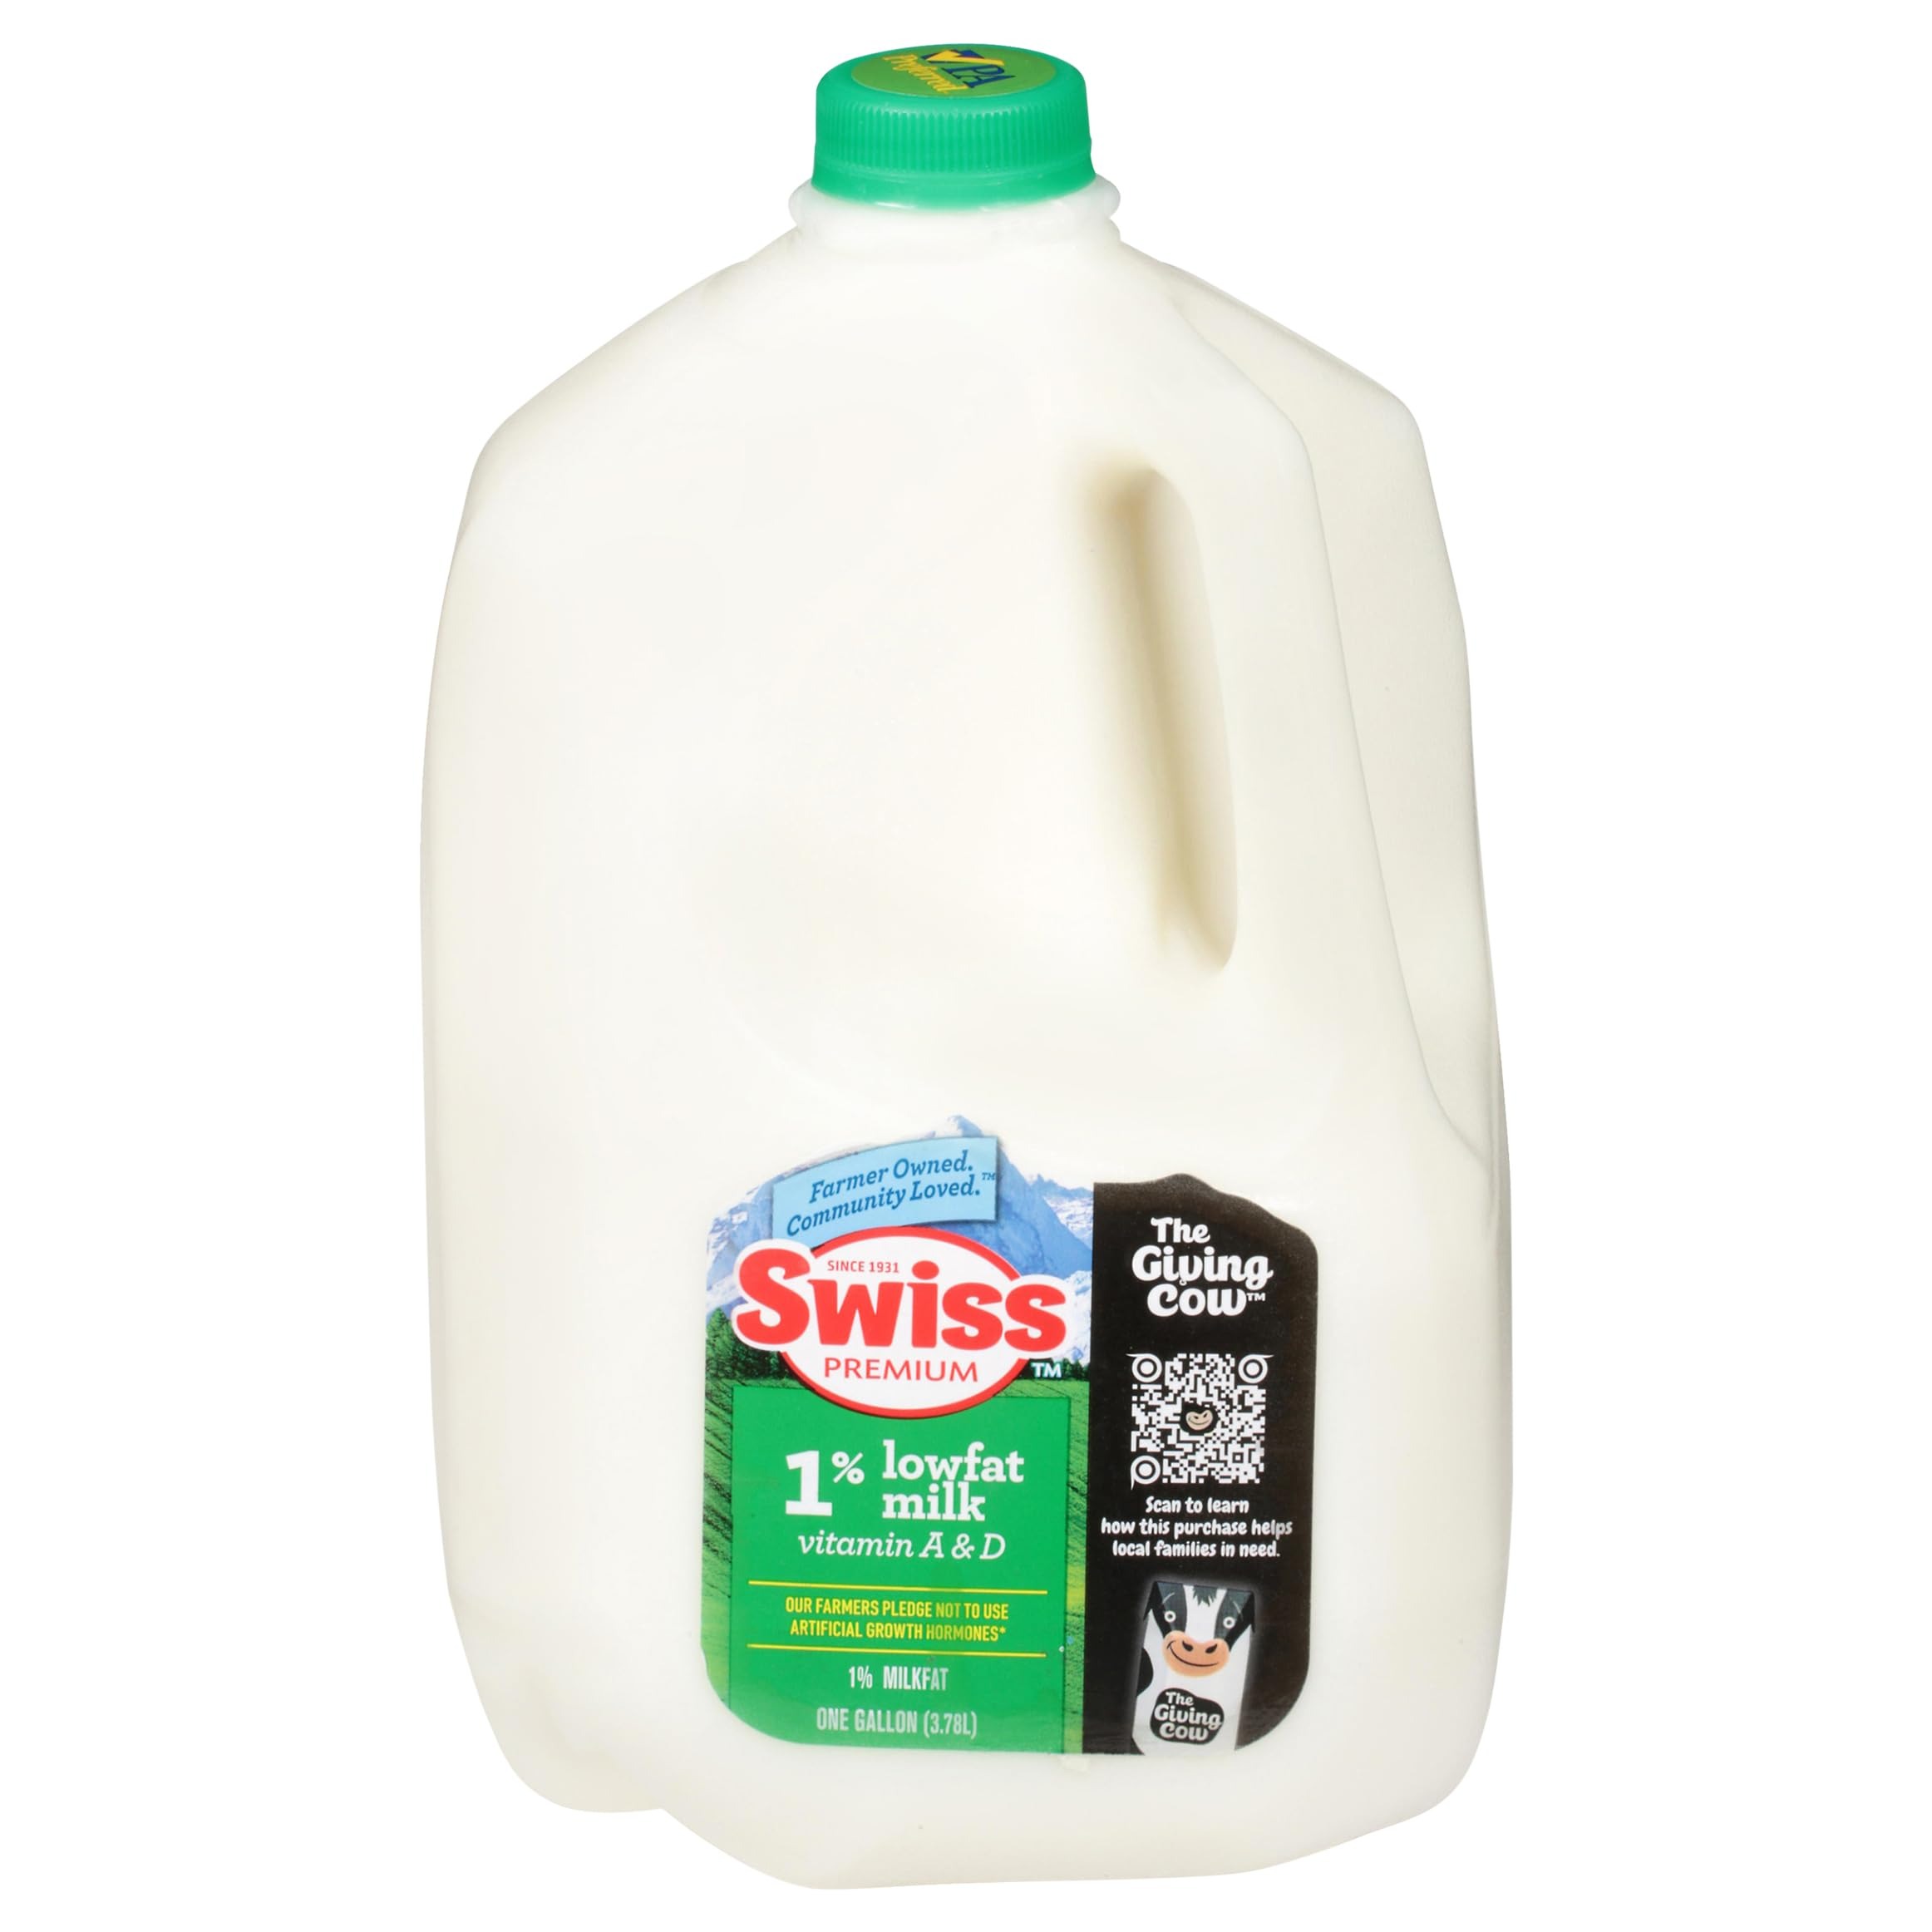
Item Name: Swiss Premium, 1% Low Fat Milk, 128 Fl Oz
Bullet Point 1: One (1) milk gallon of Swiss Premium Dairy 1% Lowfat Milk with Vitamin A and D
Bullet Point 2: Milk jug of refreshing lowfat dairy milk with just 1% milk fat
Bullet Point 3: Each serving contains 8 grams of protein, 110 calories, and vitamins A and D
Bullet Point 4: Try this 1% low fat milk in smoothies, cereal or any recipe that requires dairy
Bullet Point 5: Easy to store gallon of milk with 16 servings per jug
Product Description: 8 g protein per serving. Gluten Free. 1% milkfat. 1% lowfat. Vitamin A & D. Excellent source of calcium good source of vitamin D. Farmer Owned. Community Loved. Since 1931. Our farmers pledge not to use artificial growth hormones (No significant difference has been shown in milk from cows treated with the artificial growth hormone rBST and non rBST treated cows). Pasteurized. Homogenized. DFA: Dairy Farmers of America. PA preferred. Grade A. swisspremiumdairy.com. The Giving Cow: Scan to learn how this purchase helps local families in need. Comments? 1-800-395-7004.
Value: 128.0
Unit: Fl Oz

Price: 4.99